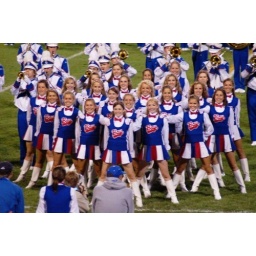
our triangle so colorful against the green grass